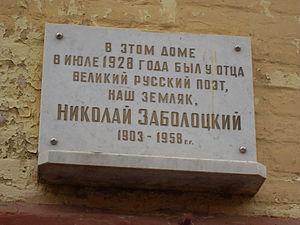
Nikolaï Alekseïevitch Zabolotski est un poète, écrivain pour enfants et traducteur soviétique de langue russe né le 24 avril 1903 près de Kazan dans l'Empire russe et mort le 14 octobre 1958 à Moscou. Il est l'un des fondateurs du groupe d'avant-garde russe Oberiou.